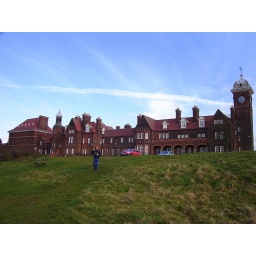
A chance shot of these old barracks in Norwich captured the last of the blue sky before the clouds rolled in.